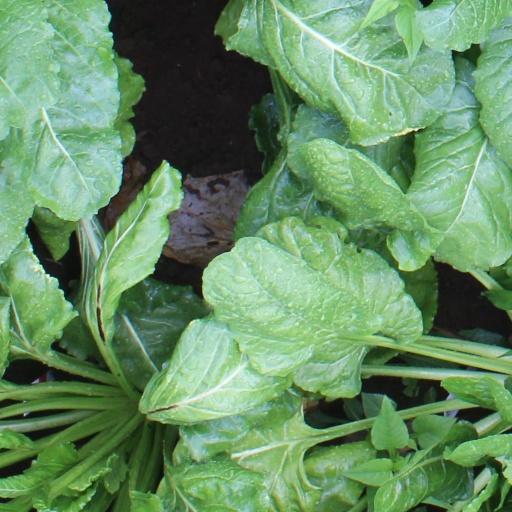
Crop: sugar beet